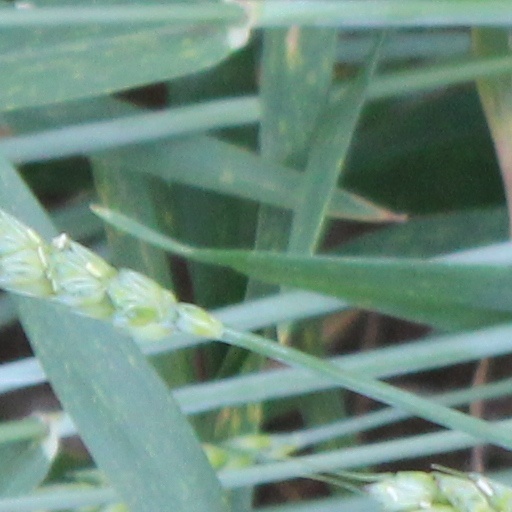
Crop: wheat